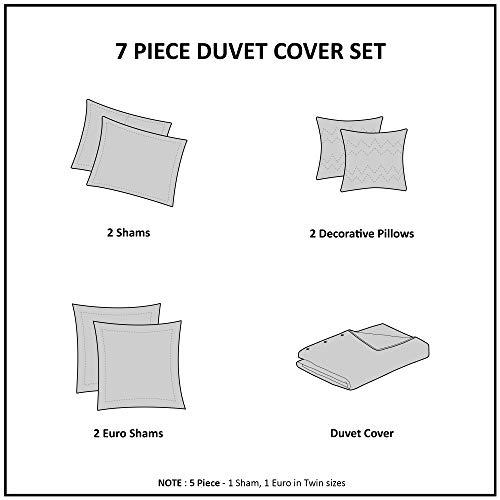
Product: Urban Habitat Brooklyn Cotton Jacquard Duvet Cover Set Pink Full/Queen
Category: Home & Kitchen | Bedding | Kids' Bedding | Duvet Covers & Sets | Duvet Cover Sets
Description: The Urban Habitat Brooklyn 7-Piece Duvet Cover set creates a charming space.
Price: $100.99
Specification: ProductDimensions:92x88x0.1inches|ItemWeight:7.7pounds|ShippingWeight:7.7pounds(Viewshippingratesandpolicies)|Manufacturer:UrbanHabitat|ASIN:B071RQDWX4|Itemmodelnumber:UH12-0208